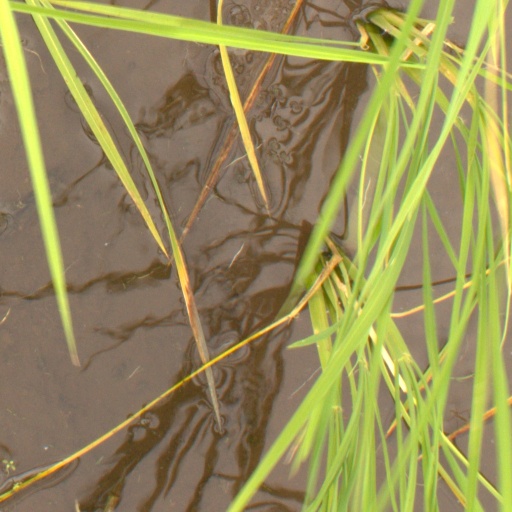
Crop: rice